Los gozos y las sombras (TV series)

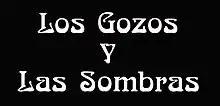

 is a 1982 Spanish prime-time television series based on the novel trilogy of the same name by Gonzalo Torrente Ballester. Produced and written by Jesús Navascués for Televisión Española, it was directed by Rafael Moreno Alba and starred by Amparo Rivelles, Eusebio Poncela, Charo López and Carlos Larrañaga. Its thirteen episodes premiered on TVE1 on 25 March–10 June 1982.